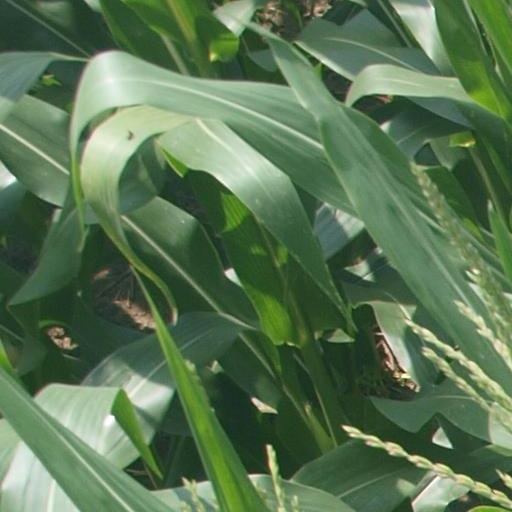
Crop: maize; corn